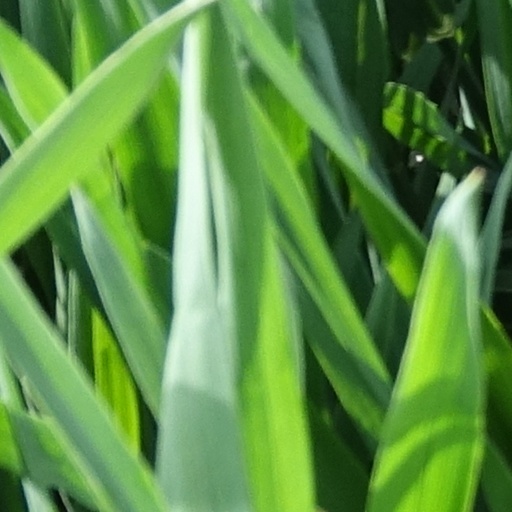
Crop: wheat